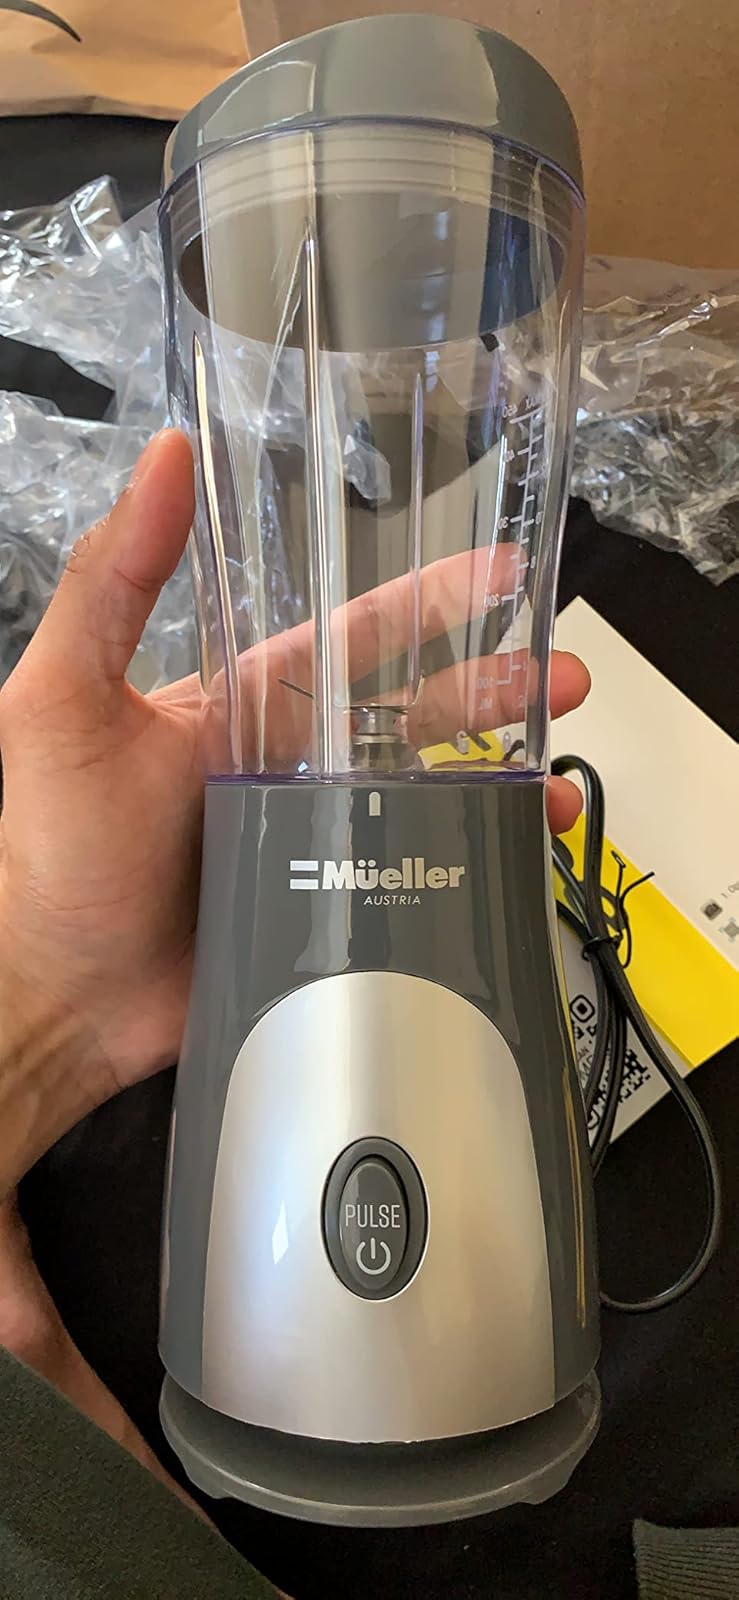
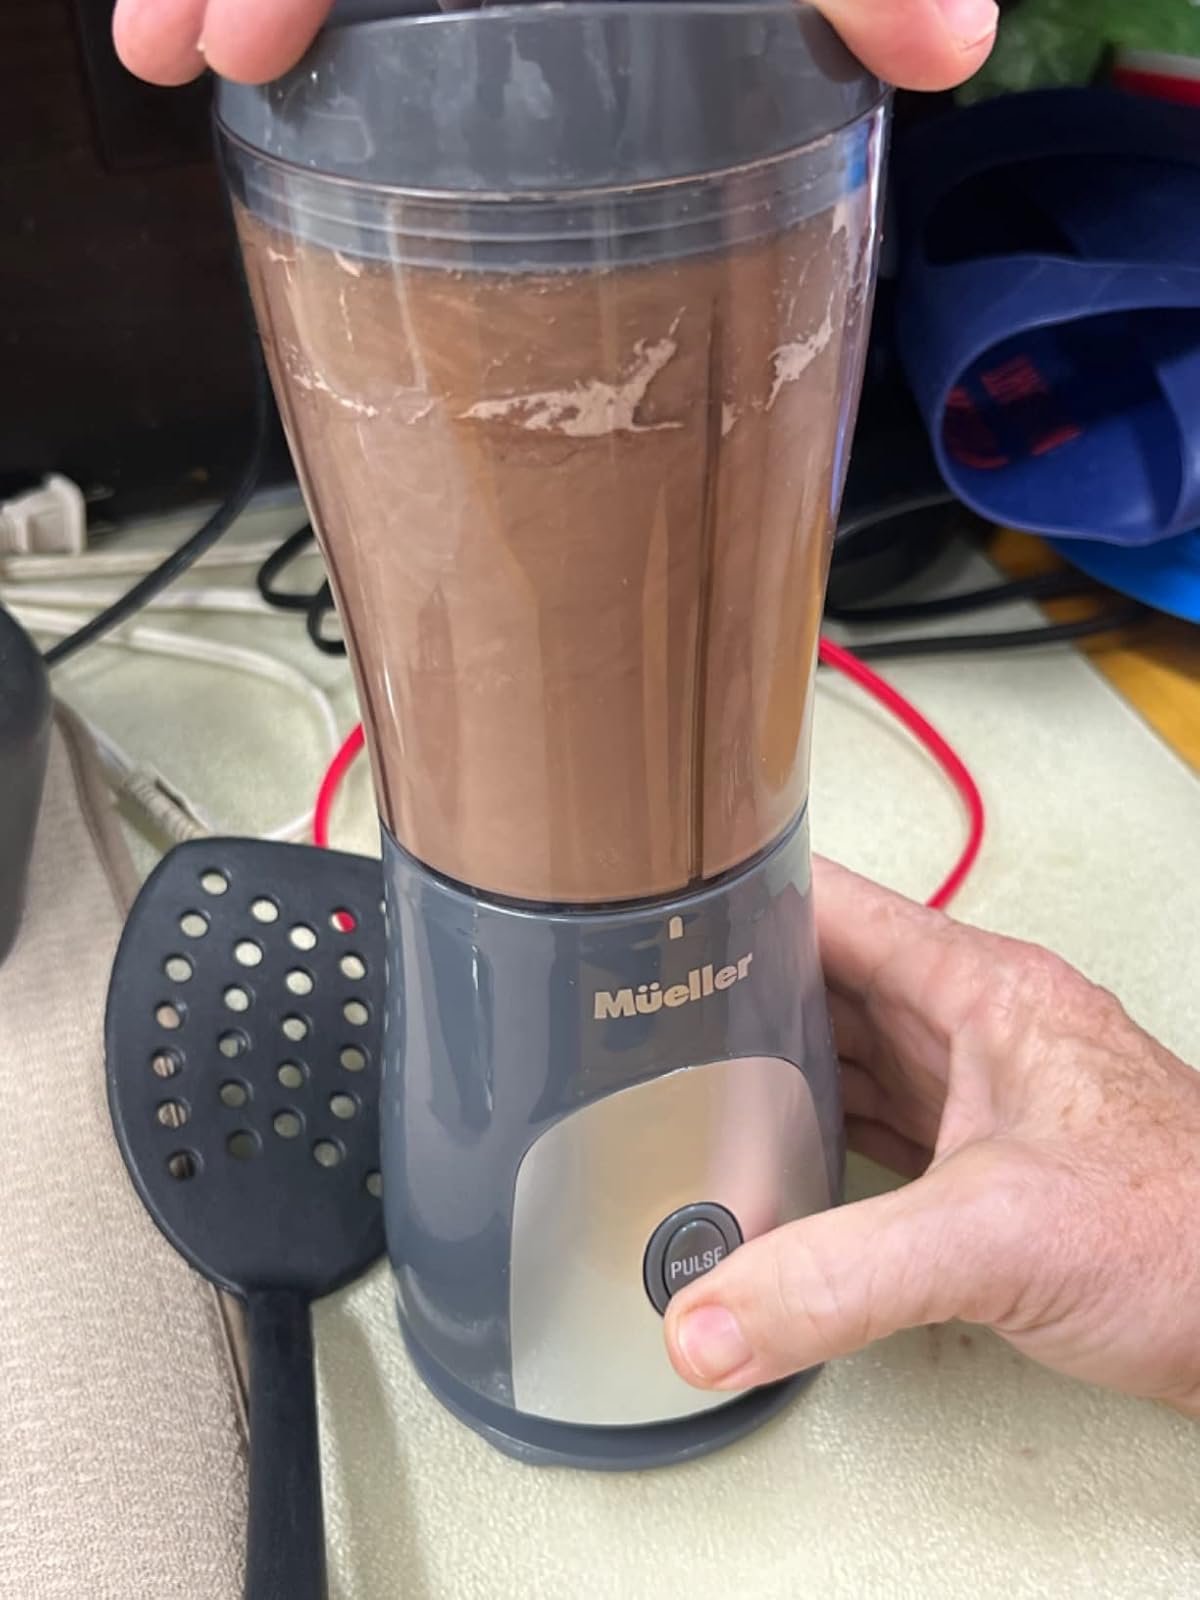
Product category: items_blender
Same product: yes